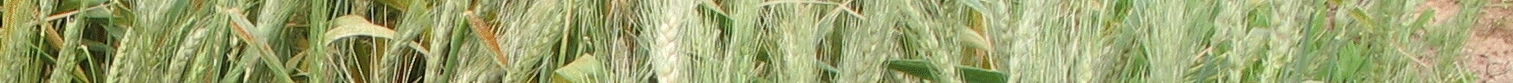
Label: Wheat___Brown_Rust